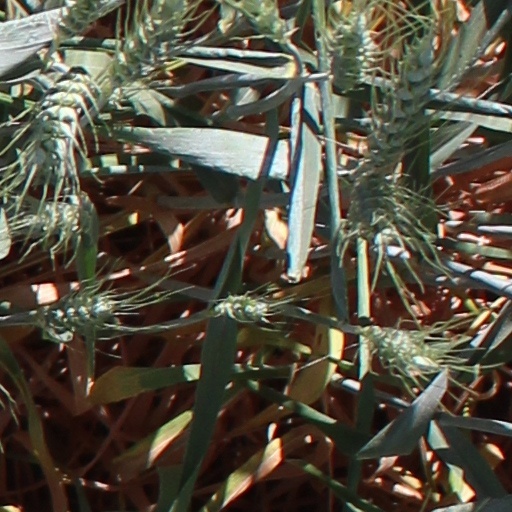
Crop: wheat